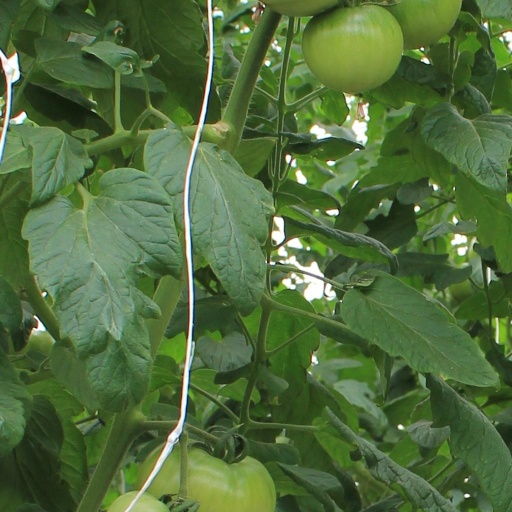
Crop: tomato